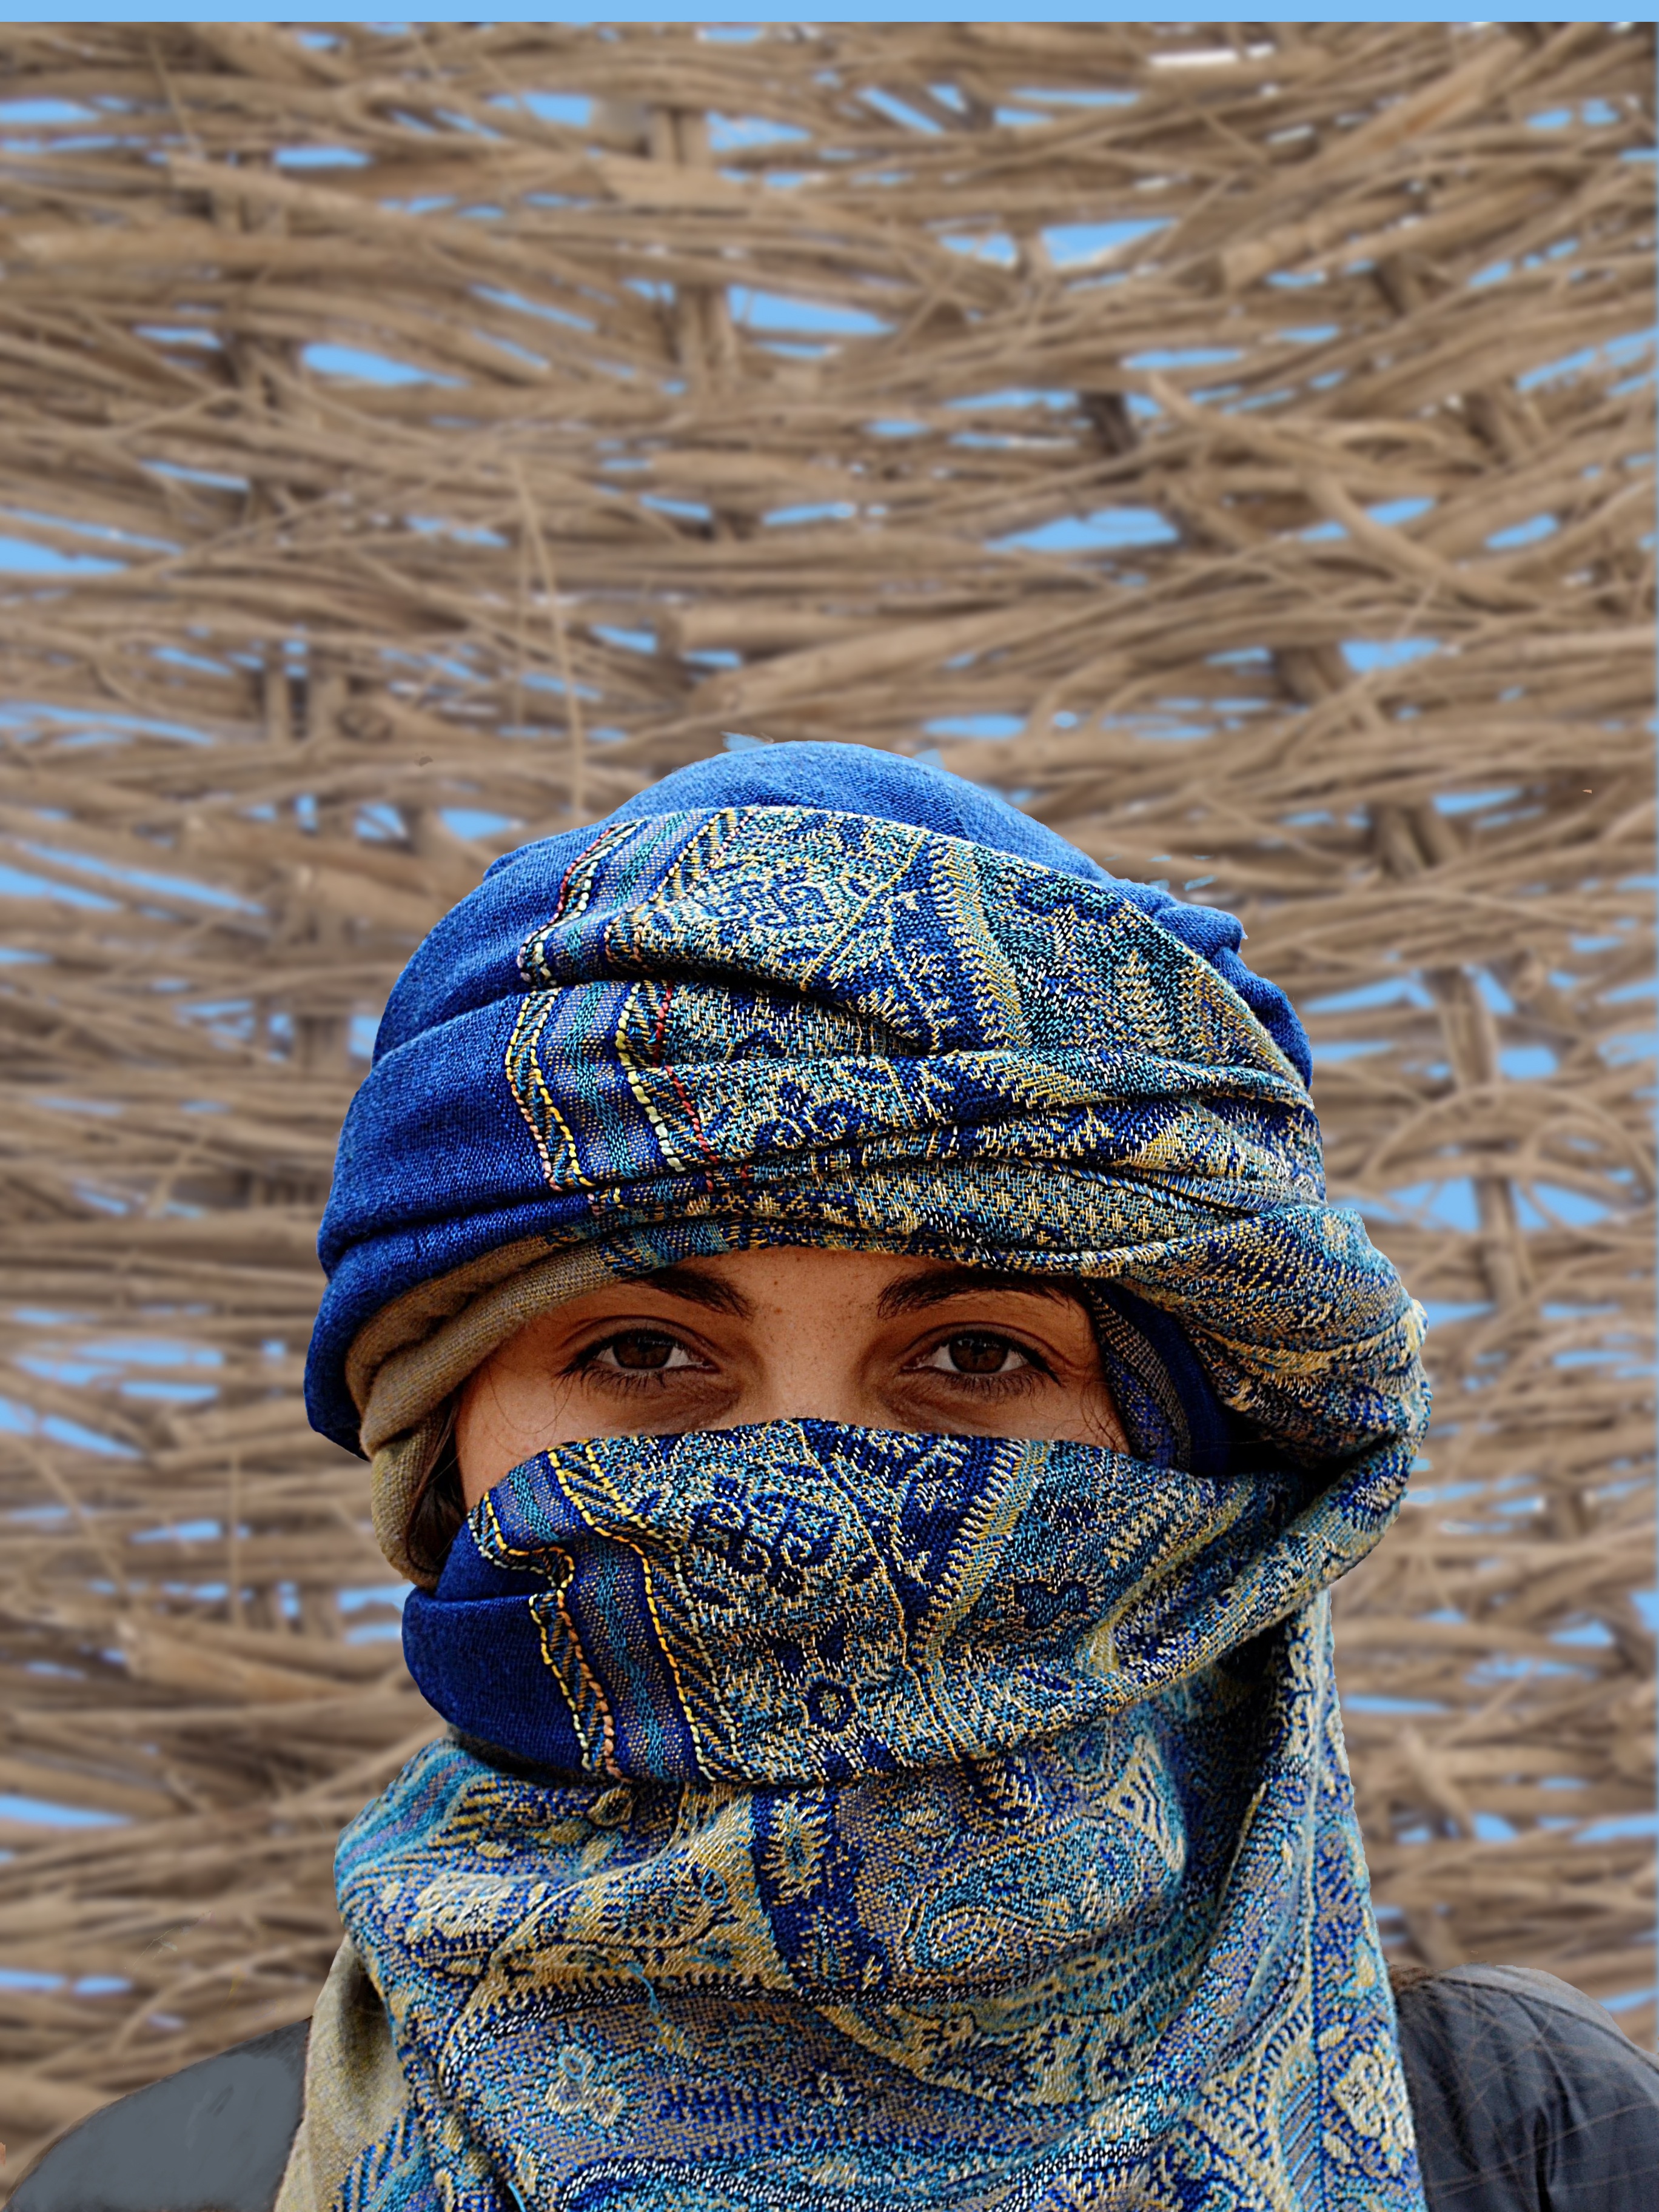
nature, sand, winter, people, sun, woman, desert, dune, adventure, home, male, africa, child, blue, tourism, close up, camp, hot, head, morocco, bedouin, sahara, arabic, veil, nomads, veiled, residents, tuareg, wood braid, bedouin woman